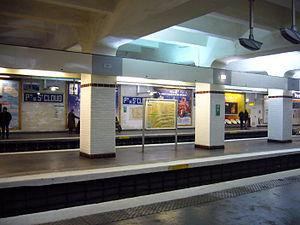
Les quais de la station Porte de Saint Cloud sur la ligne 9 du métro de Paris.
La ligne 9 du métro de Paris est une des seize lignes du réseau métropolitain de Paris. Elle relie la station Pont de Sèvres située à Boulogne-Billancourt, à l'ouest de Paris, seconde ville de la région pour sa population, à la station Mairie de Montreuil à Montreuil, deuxième commune la plus peuplée de la Seine-Saint-Denis après Saint-Denis, à l'est de la capitale. Cette ligne est une des plus longues et des plus fréquentées du réseau, avec 143 millions de voyageurs en 2018, ce qui la place en troisième position de l'ensemble des lignes de métro de la RATP, après la ligne 1 et la 4.
Porte de Saint-Cloud est une station de la ligne 9 du métro de Paris, située dans le 16ᵉ arrondissement de Paris.
Cet article constitue la liste des stations du métro de Paris ayant une configuration particulière, en considérant qu'une station classique est souterraine, a des quais dont la longueur correspond à celle des rames en circulation et possède deux quais encadrant deux voies, le tout sous un plafond voûté. Ces critères sont globaux ; si une particularité est propre à une ligne mais se retrouve dans toutes ses stations, celles-ci peuvent être considérées comme classique, avec mention de ladite particularité. Ne sont en revanche pas prises en compte les particularités dans la décoration, recensées dans l'article « Aménagement des stations du métro de Paris ».